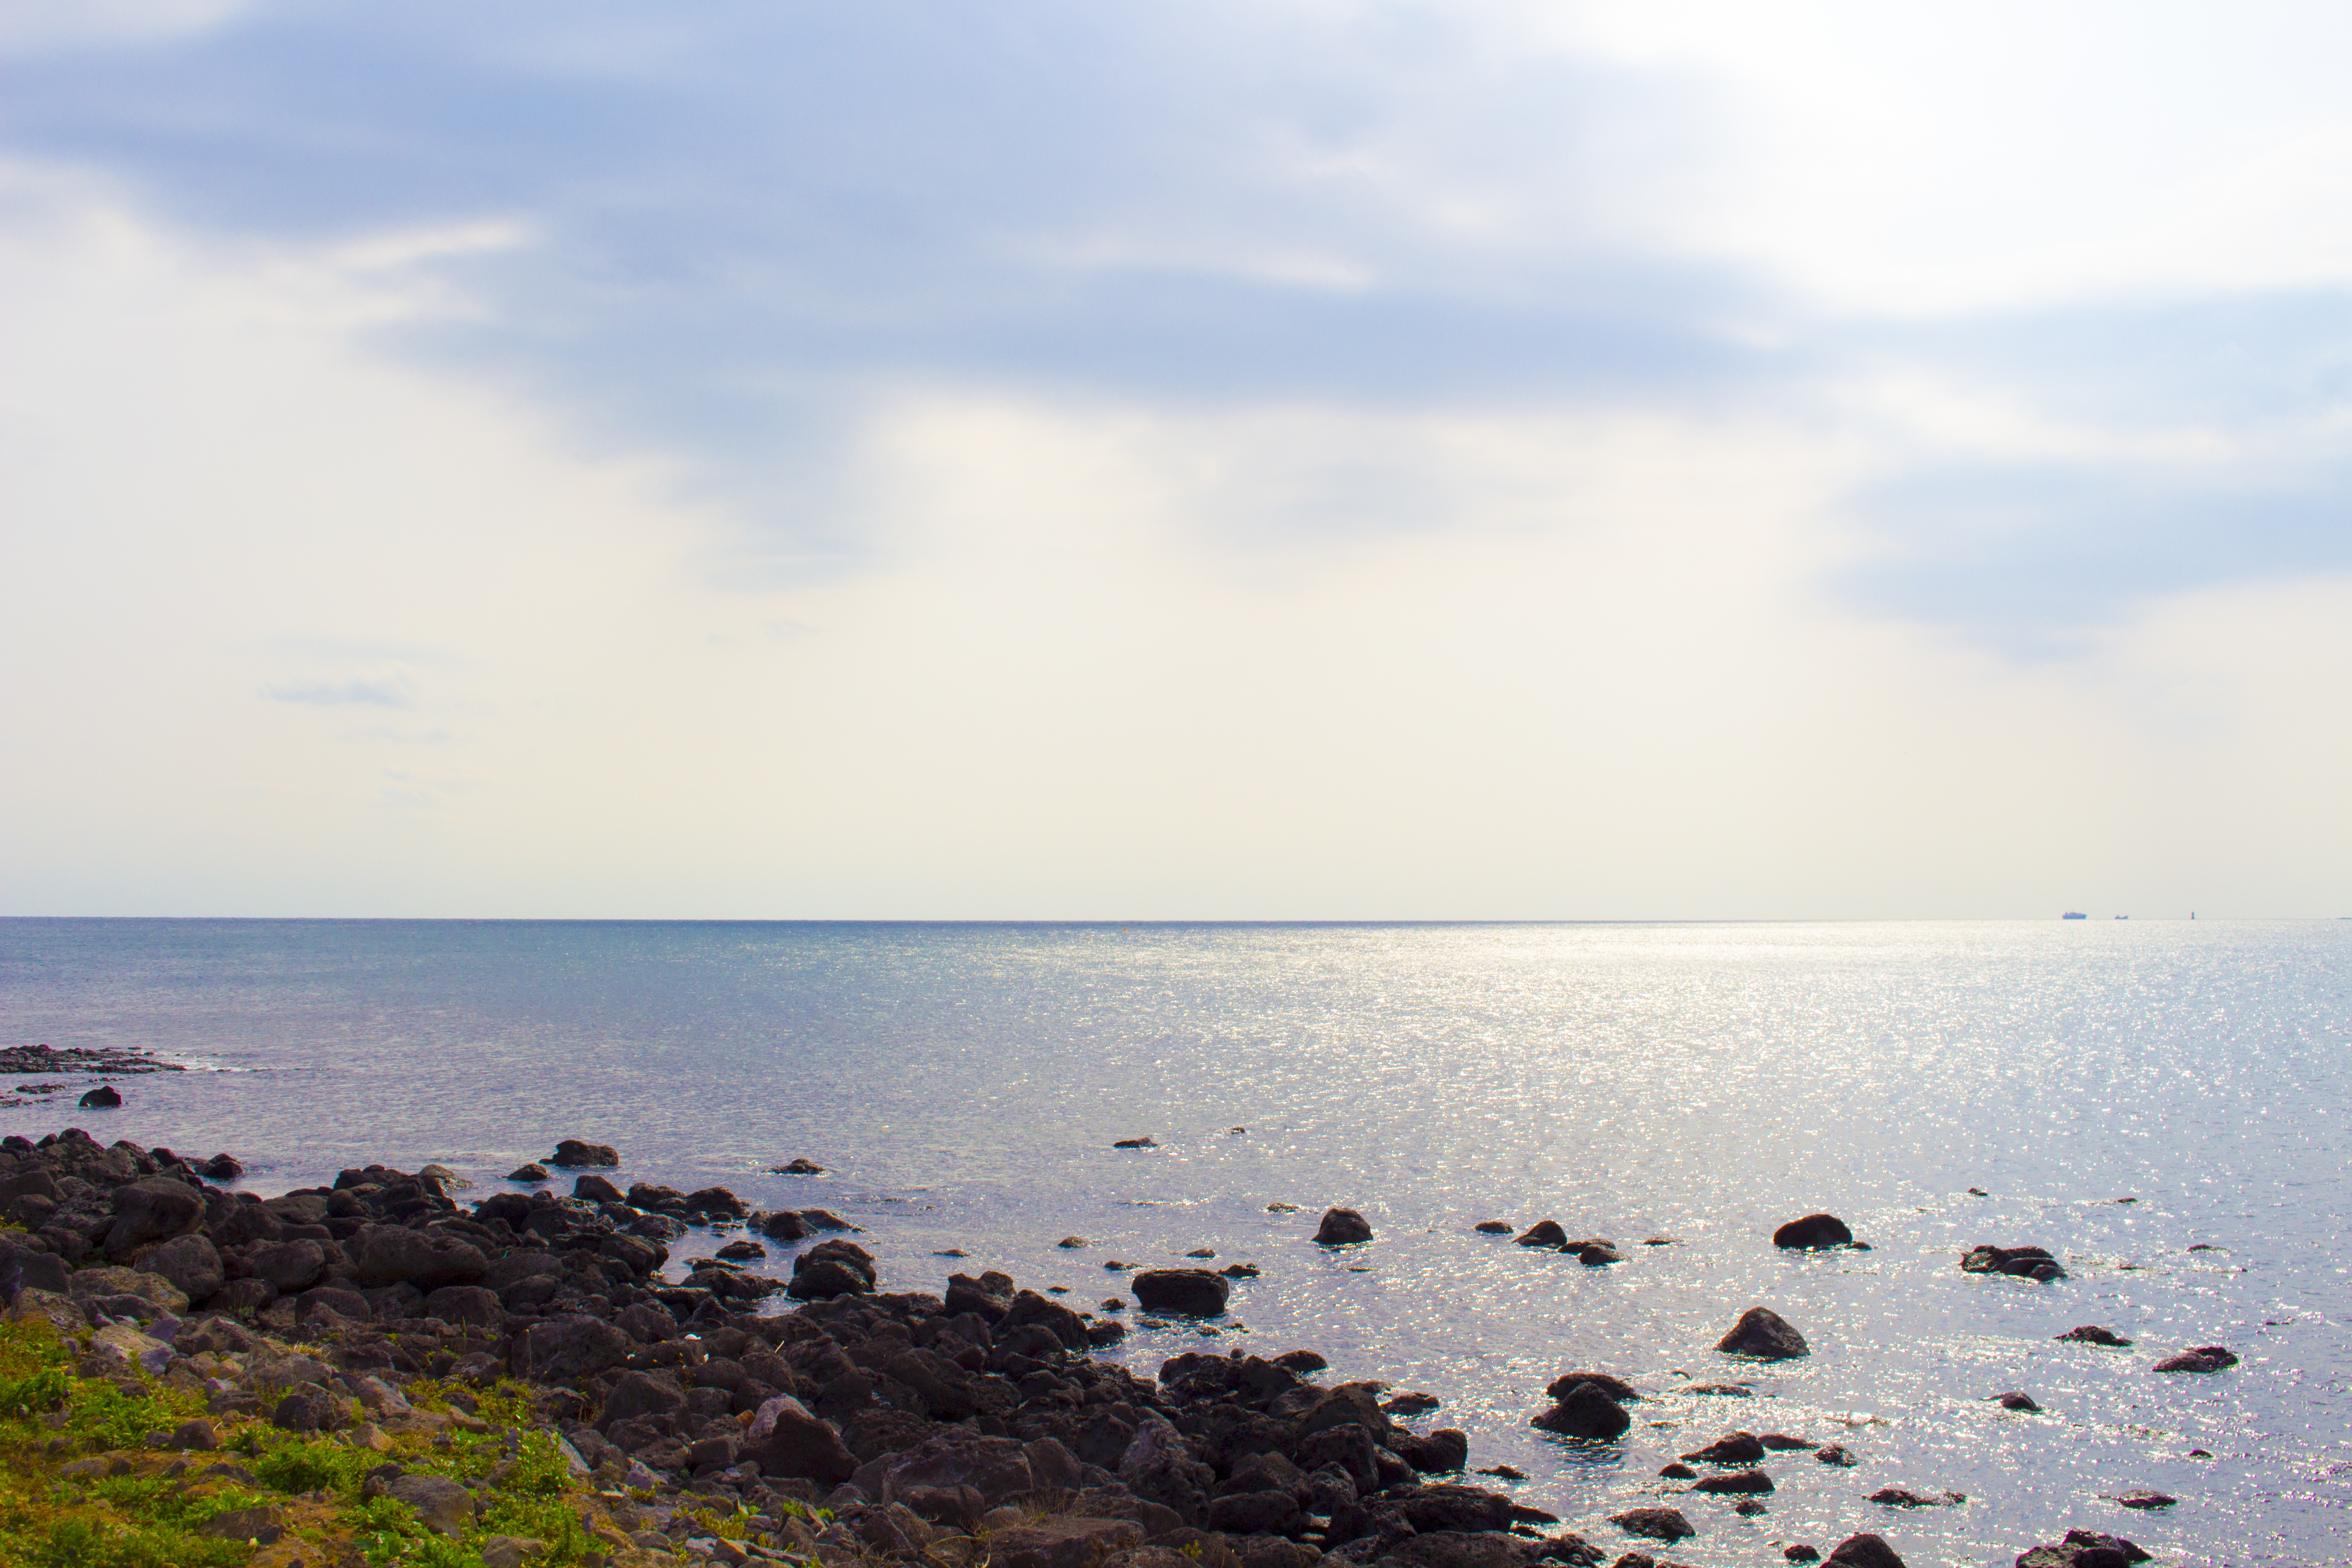
beach, landscape, sea, coast, water, sand, rock, ocean, horizon, cloud, sky, sunset, sunlight, morning, shore, wave, coastal, bay, glow, material, body of water, korea, cape, republic of korea, bathing beach, wind wave